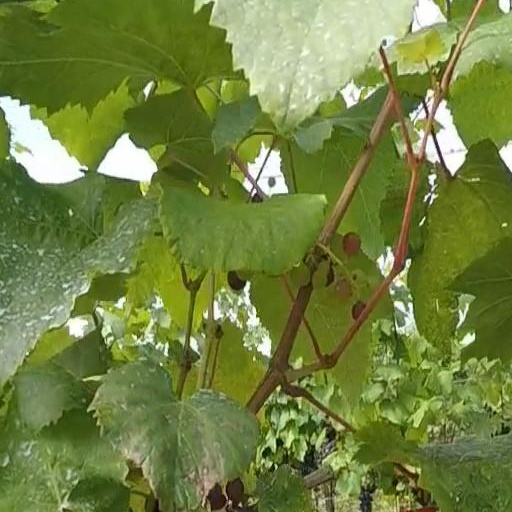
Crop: grape